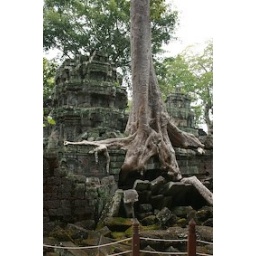
Spung tree over wall